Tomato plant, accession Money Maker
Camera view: tilt-top (135 deg); turntable rotation: 60 degrees
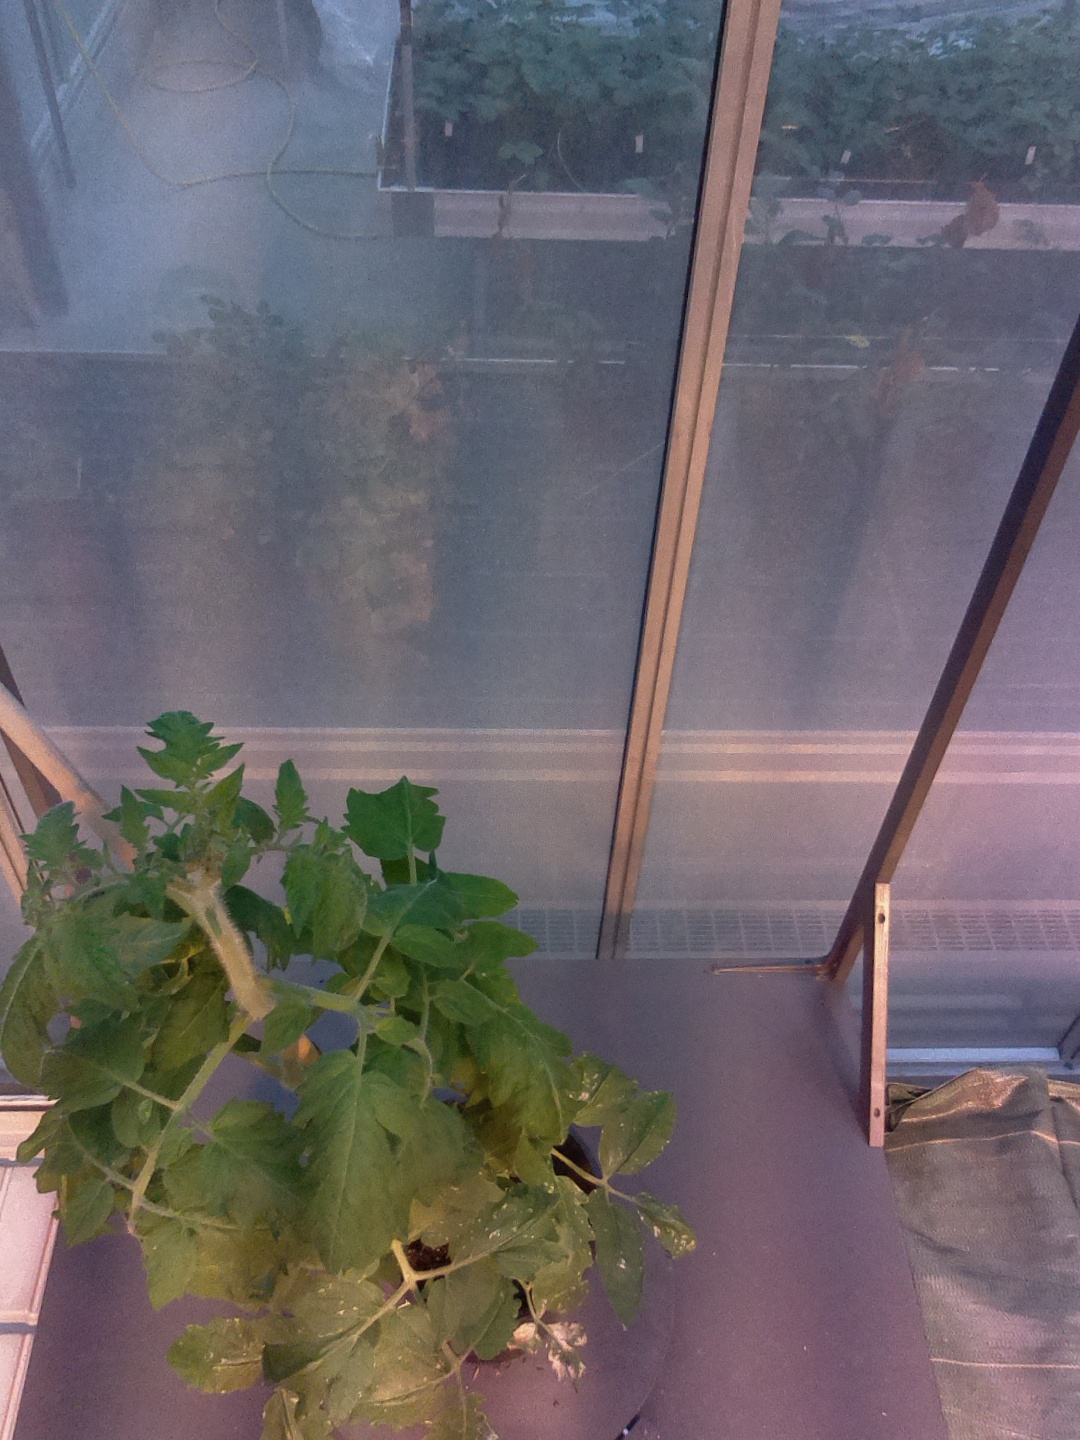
BBCH growth stage 55: 5 inflorescences visible